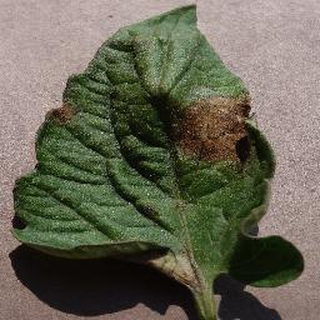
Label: tomato_late_blight